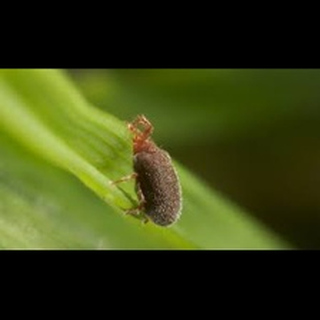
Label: wheat_mite